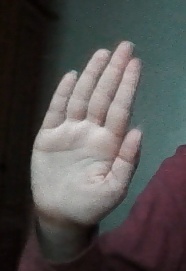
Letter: seen